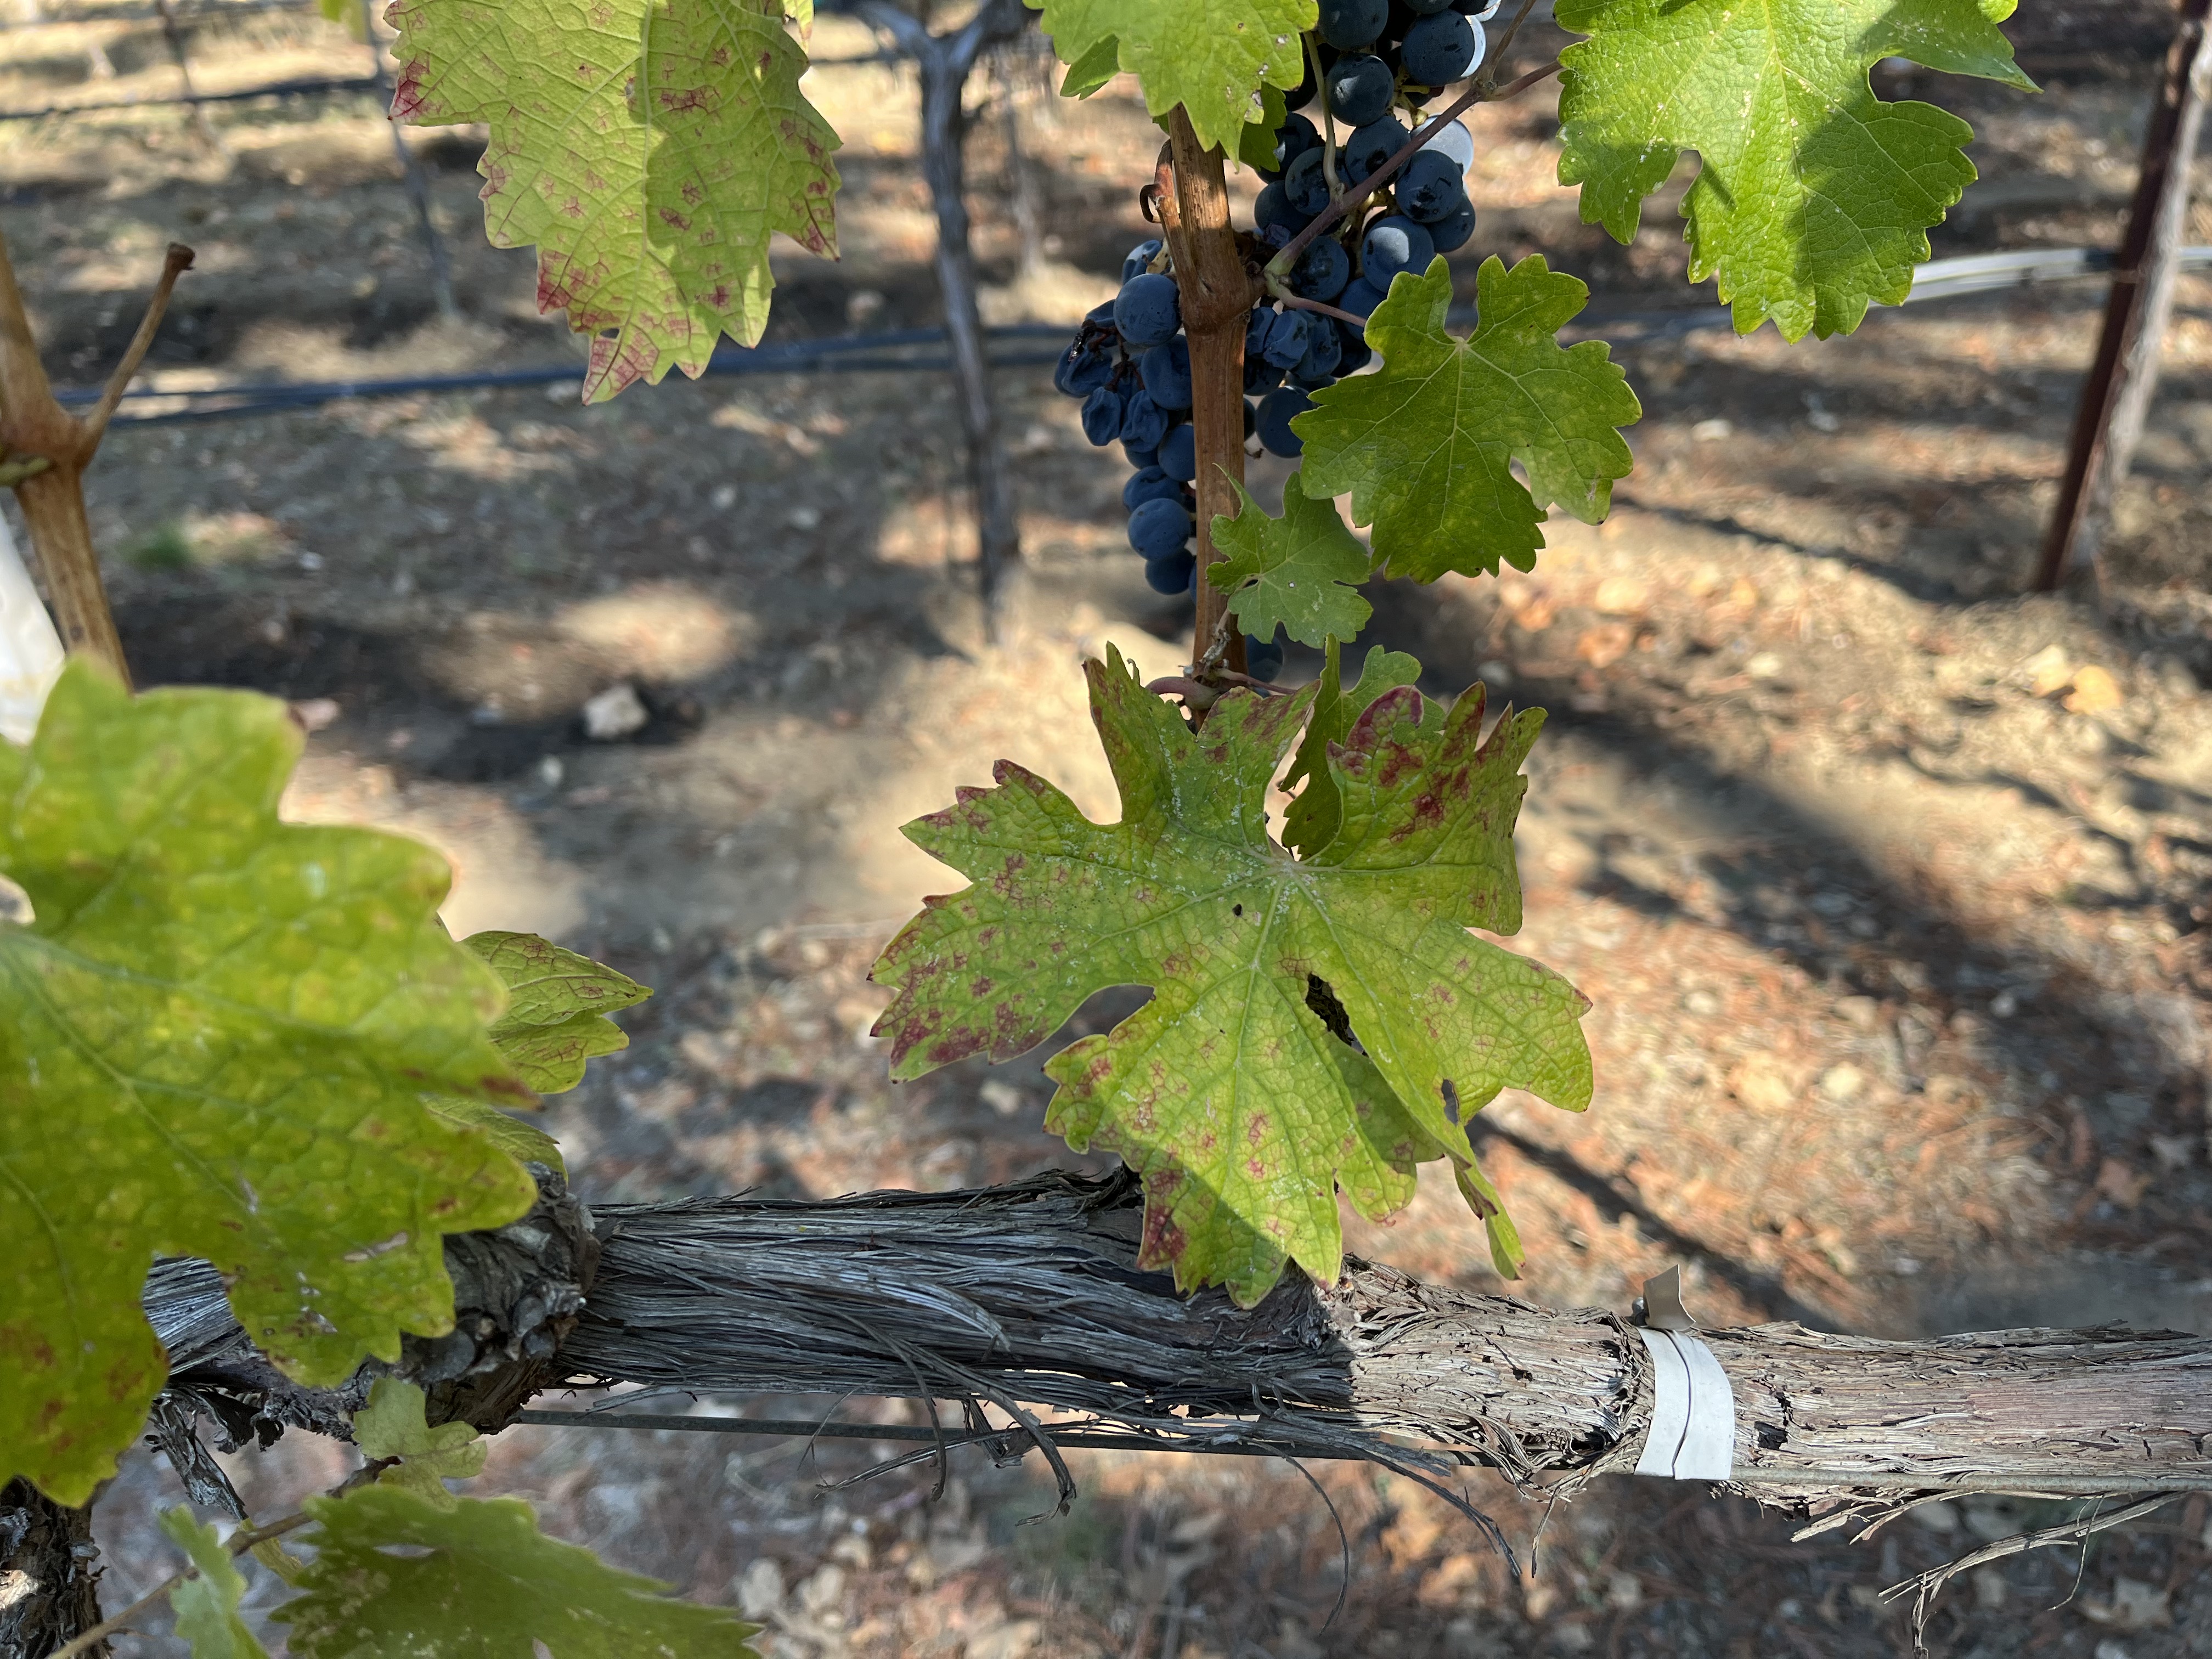
Label: Red Blotch